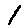
Label: 1